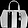
Label: Bag